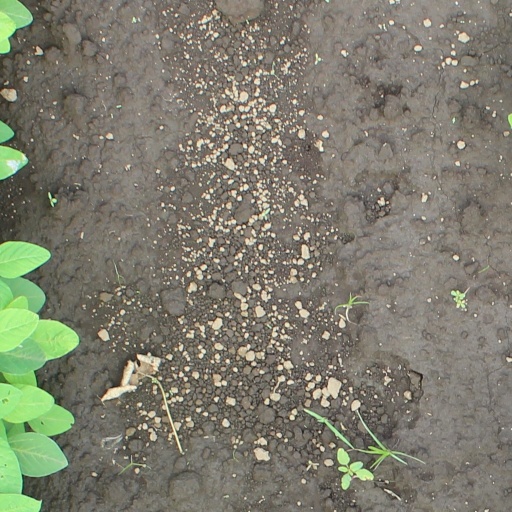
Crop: soybean